Navajo-Churro

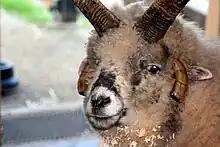
Navajo-Churro sheep at the San Francisco Zoo with four horns

Churros are small sheep with long, thin tails, horizontal ears, and a double coat. Ewes are , while rams are . The sheep are long-lived and can be productive for up to 15 years. An ideal Churro, according to the breed standard, has a bare face, bare legs, and a mostly bare belly. The sheep are hardy with light bones, narrow bodies, and long legs. They do not reach their full-grown size until well into their second year.